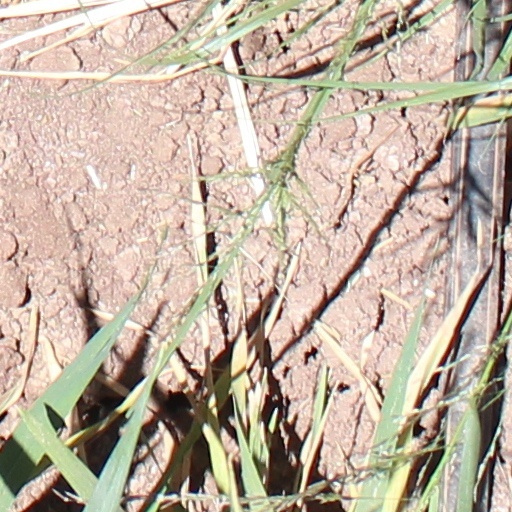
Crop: wheat